Deer

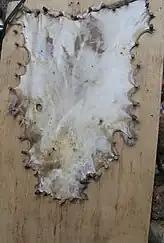
Leather side of a roe deer hide

Deer have long had economic significance to humans. Deer meat, known as venison, is highly nutritious. It can be obtained responsibly through the process of hunting deer in their natural habitat. Domestically, it is produced in small amounts compared to beef, but still represents a significant trade. Deer hunting is a popular activity in the U.S. that can provide the hunter's family with high quality meat and generates revenue for states and the federal government from the sales of licenses, permits and tags. The 2006 survey by the U.S. Fish and Wildlife Service estimates that license sales generate approximately $700 million annually. This revenue generally goes to support conservation efforts in the states where the licenses are purchased. Overall, the U.S. Fish and Wildlife Service estimates that big game hunting for deer and elk generates approximately $11.8 billion annually in hunting-related travel, equipment and related expenditures. Conservation laws prevent the sale of unlicensed wild game meat, although it may be donated.